Pavilion Road

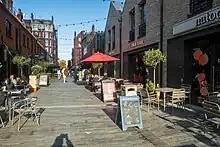
View of Pavilion Road near Cadogan Gardens

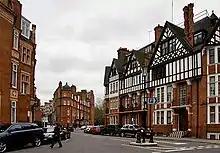
Pavilion Road at the Herbert Crescent intersection

Pavilion Road is a street in Chelsea in the Royal Borough of Kensington and Chelsea, London. It runs parallel to Sloane Street and is accessed from Sloane Square in the southern end and Basil Street in the northern end.